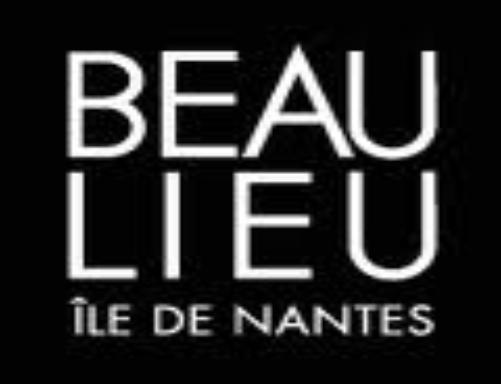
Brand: Beaulieu
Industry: Food